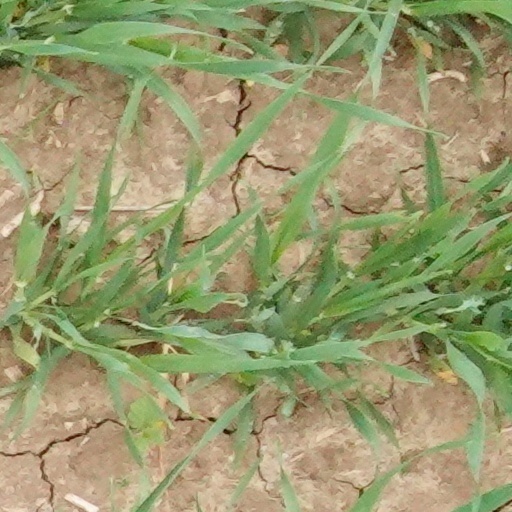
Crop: wheat